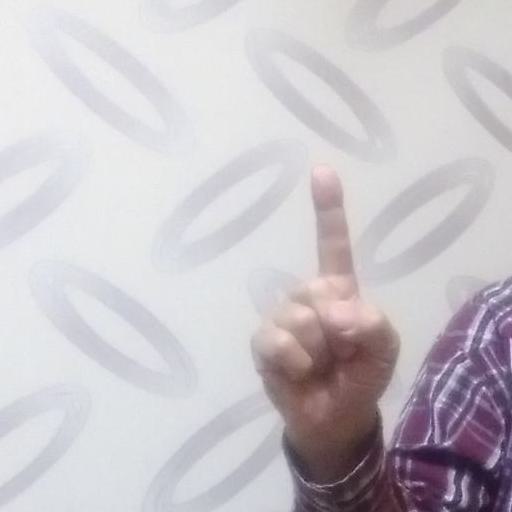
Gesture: one